Hurricane Genevieve (2014)

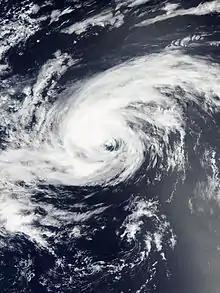
Severe Tropical Storm Genevieve on August 11

Genevieve reformed a eye with more symmetric and organized convection for short time early on August 10, but the eye disappeared very soon as the system elongated more. Upper-level analysis indicated a complex environment— an anticyclone located to the southeast, a TUTT cell to the west, and a second anticyclone to the north. The TUTT cell and the first anticyclone caused strong upper-level southwestern flow and moderate vertical wind shear over the system, but the issues were offset by the quick speed of the typhoon. Tracking northwestward, Genevieve crossed 30°N at noon and began to encounter unfavorable sea surface temperatures less than . At the same time, a digging trough was expanding the region of subsidence which isolated the core from the tropical moisture along the equatorward periphery. Later, deep convection along the tightly-wrapped low-level circulation center of the typhoon rapidly diminished as dry air surrounded the system.